Seattle Sounders (1994–2008)

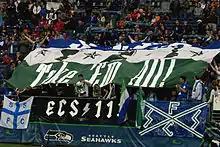
Emerald City Supporters display at the 2008 home opener

The original Seattle Sounders were supported by the Seattle Sounders Booster Club in the 1970s and early 1980s. A small group named "The Pod", named for the Sounders' orca mascot, formed to support the second incarnation of the club in the 1990s. The Emerald City Supporters were formed in 2005 to organize fans and perform songs, chants, and displays during matches. They remained with the club when the Sounders moved to MLS in 2009. The Sounders organization created an official fan club, named the Sounders Legion, in 2007.